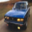
Label: automobile